Scott O'Hara

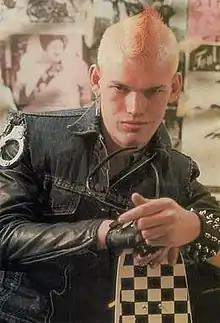
Scott O'Hara, circa 1984

Scott O'Hara (October 16, 1961 – February 18, 1998) was an American pornographic performer, author, poet, editor and publisher. He rose to prominence during the mid-1980s for his work in such gay adult films as "Winner Takes All", "Below The Belt" and "In Your Wildest Dreams". O'Hara wrote four books: "SeXplorers: The Guide to Doing It on the Road", "Do It Yourself Piston Polishing (for Non-Mechanics)", "Autopornography: A Memoir of Life in the Lust Lane", and "Rarely Pure and Never Simple: Selected Essays of Scott O'Hara", and edited and published the quarterly men's sex journal "Steam" and the cultural magazine "Wilde".